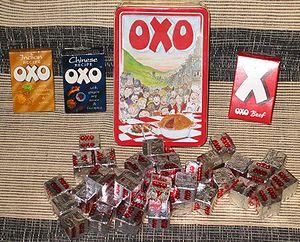
OXO est une gamme de produits alimentaires.